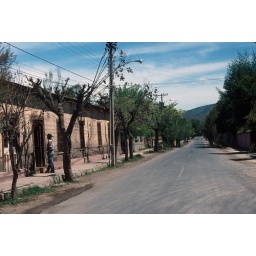
(left) man in huaso hat standing at doorway